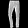
Label: Trouser